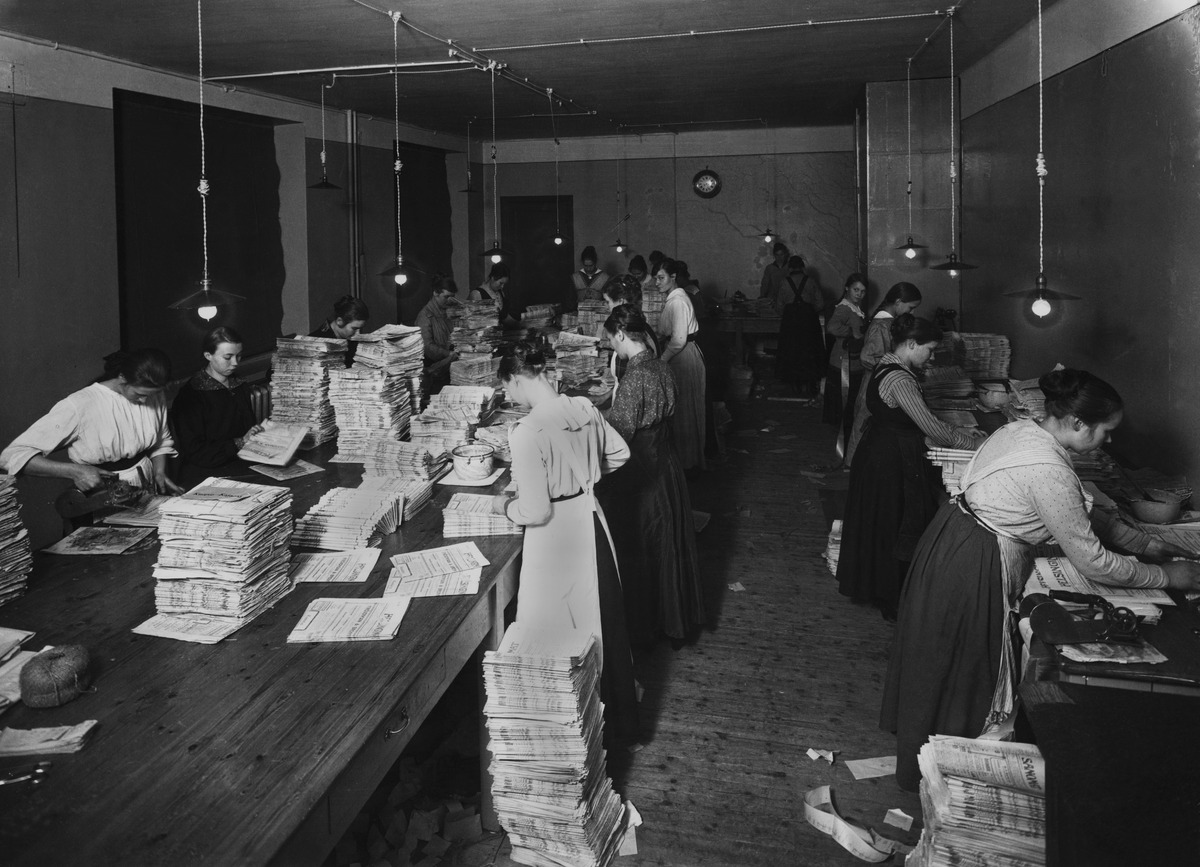
Helsingin Sanomien postitusosasto
sisällön kuvaus: Helsingin Sanomien postitusosasto. mustavalkoinen
Kuvaaja: Sundström, Eric, valokuvaaja
Ajankohta: kuvausaika 1914-1919
Aiheet: Helsingin Sanomat, sanomalehdet, posti, naiset, yötyö, yö